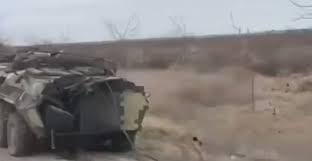
Label: BTR-70